Claire E. Eyers

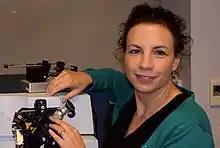
Professor Claire Eyers

Claire Eyers (née Haydon) is a British biological mass spectrometrist who is professor of biological mass spectrometry in the Department of Biochemistry, Cell and Systems Biology, University of Liverpool part of the Institute of Systems, Molecular and Integrative Biology at the University of Liverpool, where she Directs the Centre for Proteome Research. Her research publications list her either as Claire E Haydon (her maiden name) or Claire E Eyers (from 2005).